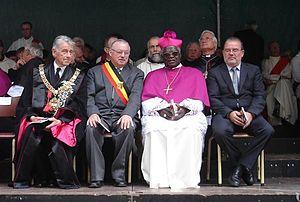
Laurent Monsengwo Pasinya, né le 7 octobre 1939 à Mongobelé, village situé dans la province de Bandundu au Congo belge, aujourd'hui République démocratique du Congo, est un prêtre catholique congolais, docteur en Écritures Saintes et professeur de théologie. Archevêque de Kisangani en 1988, il est nommé à Kinshasa en 2007 et fait cardinal en 2010. Il se retire de sa charge épiscopale en 2018.